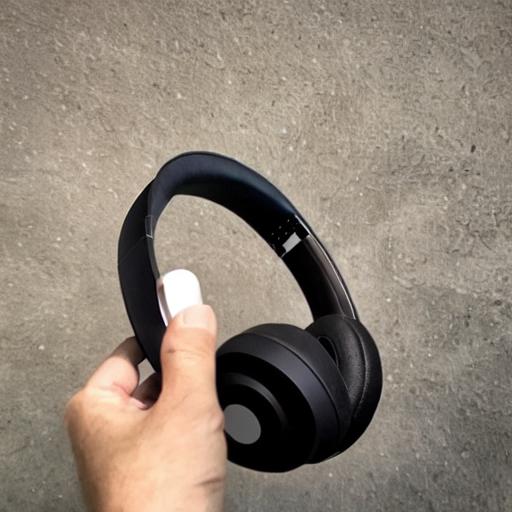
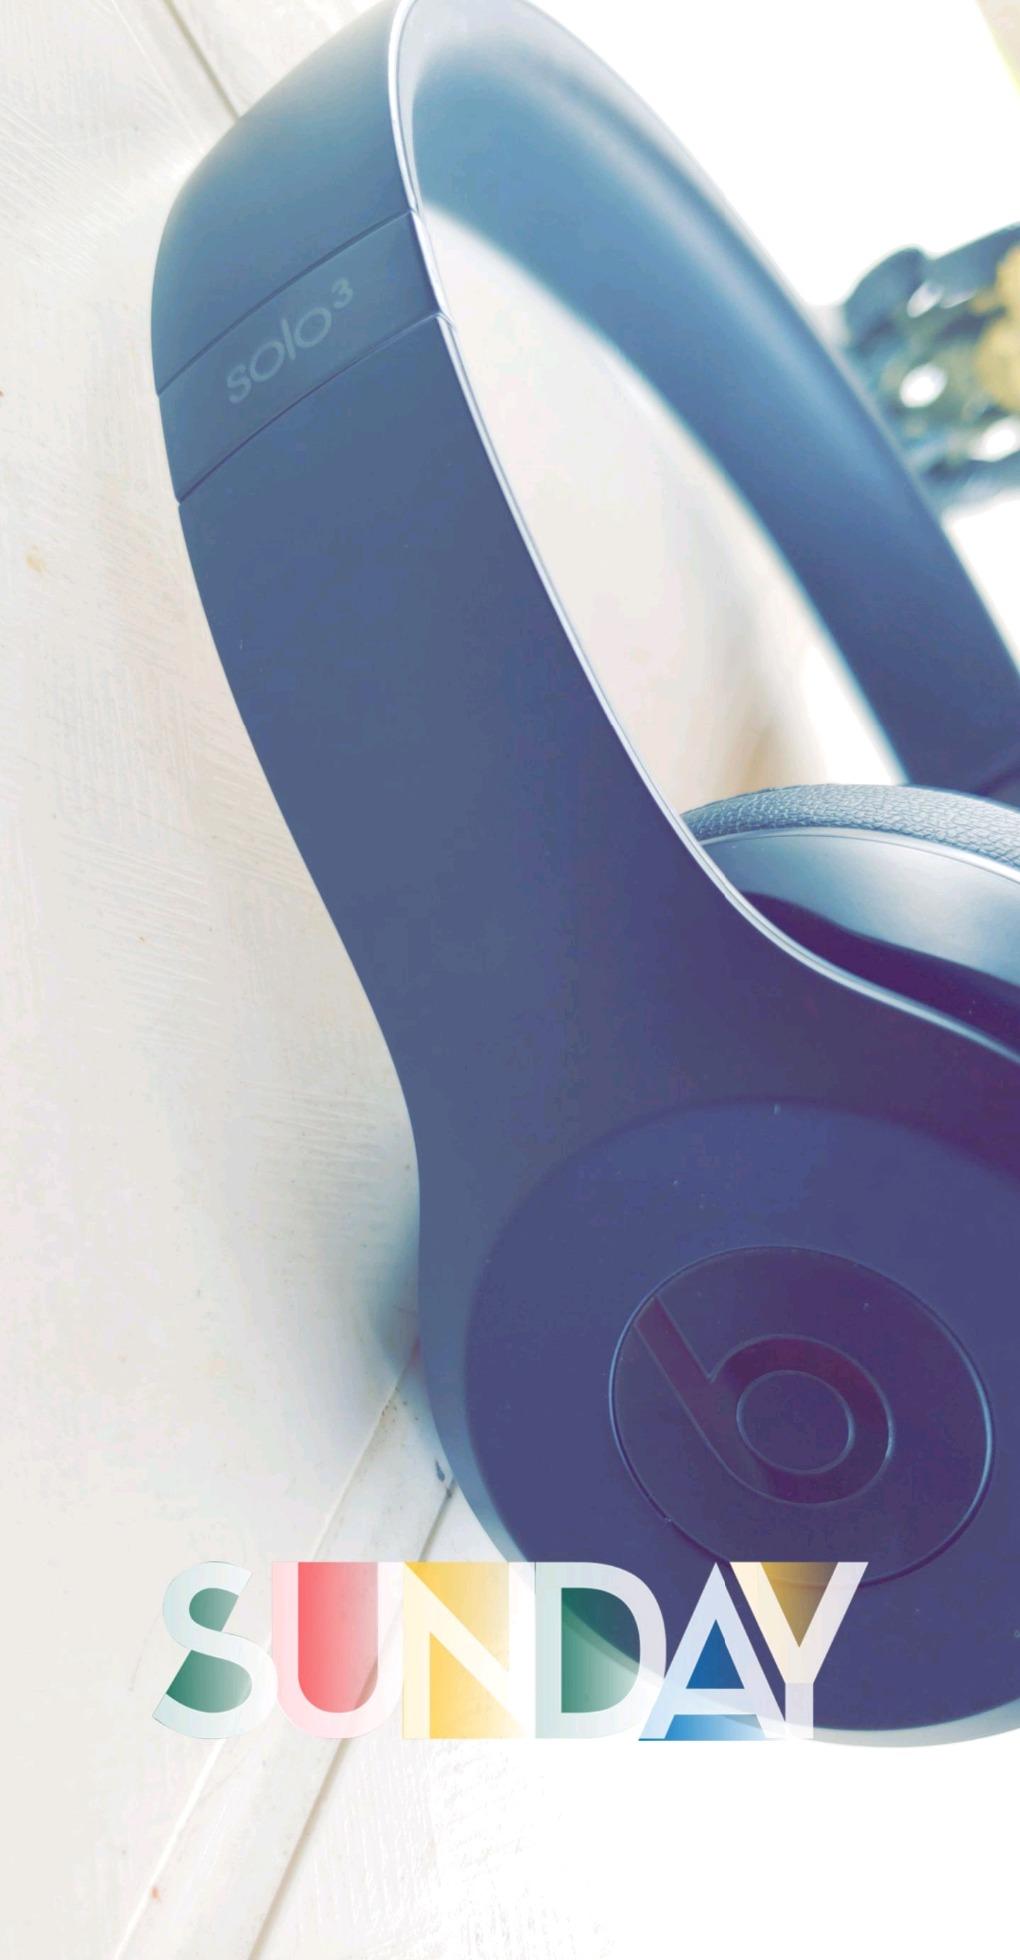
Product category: headphones
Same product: no